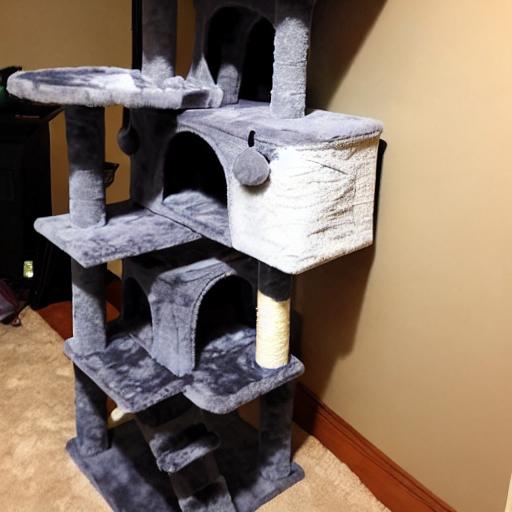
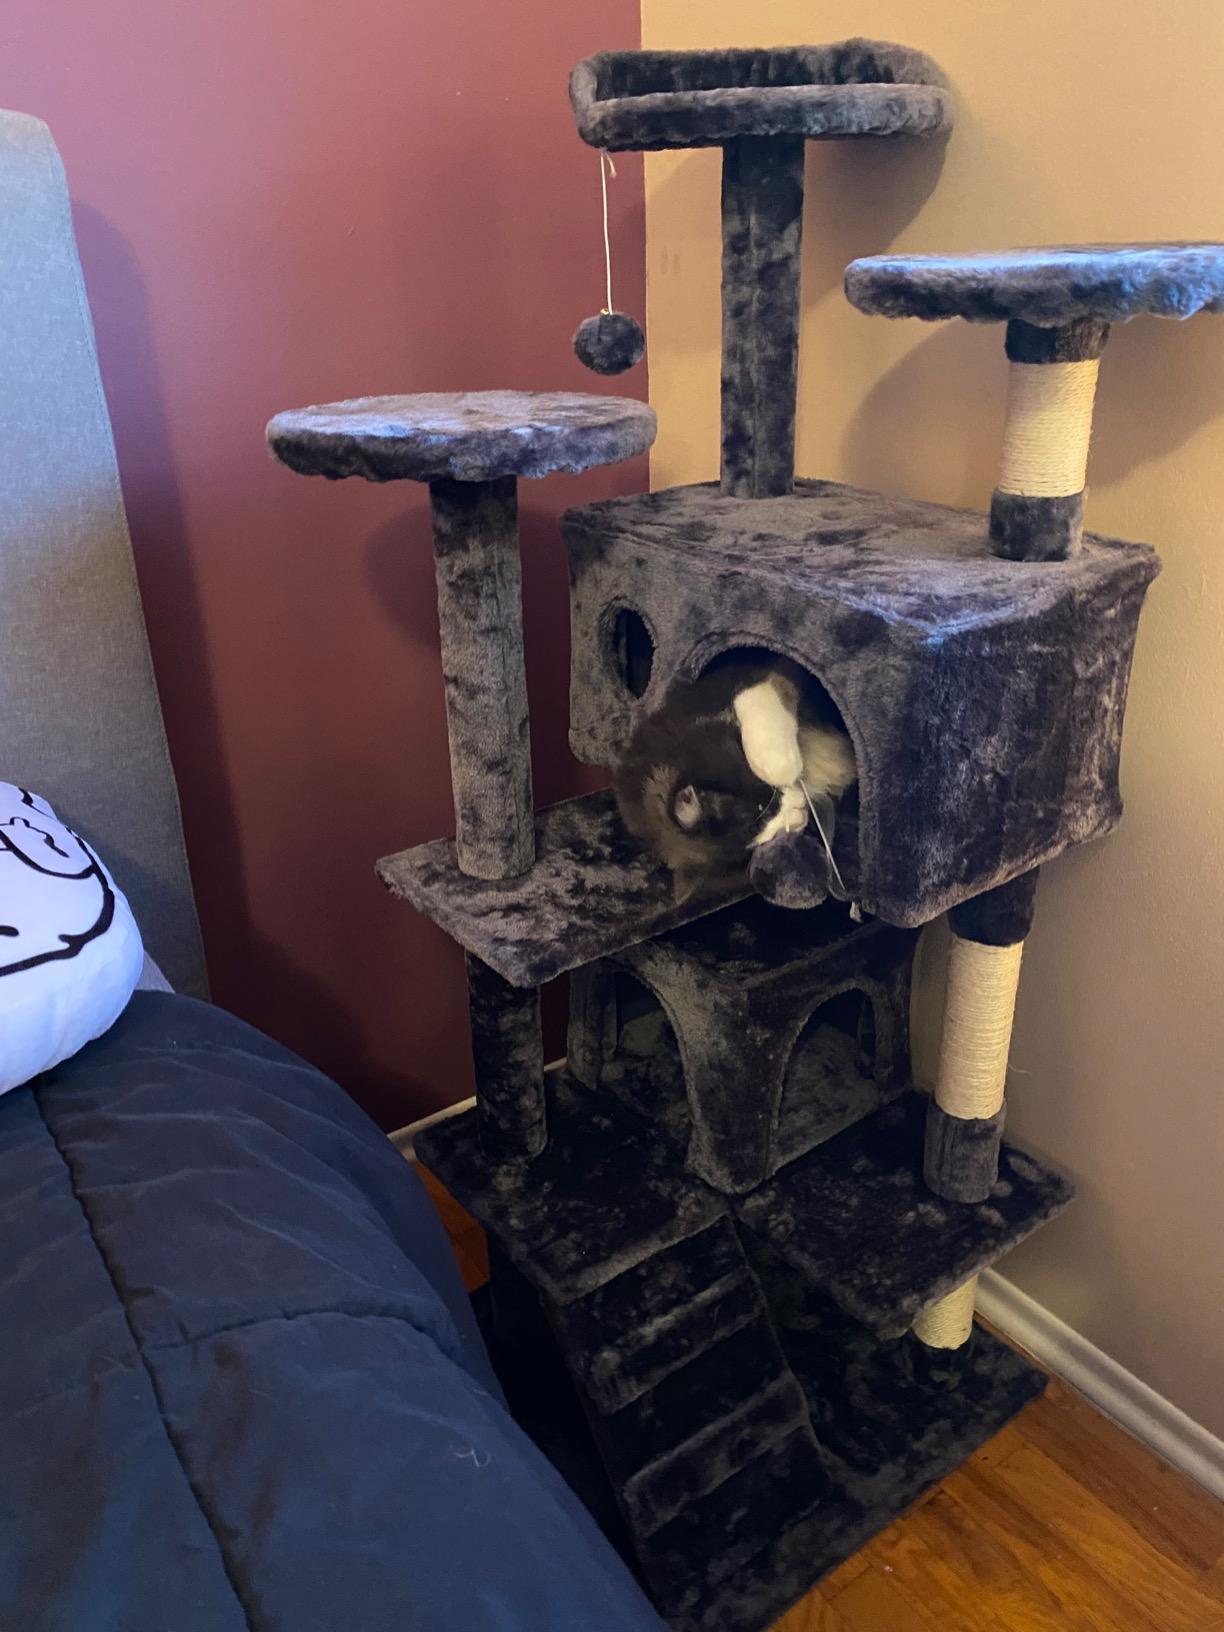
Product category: items_cat tree
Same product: no